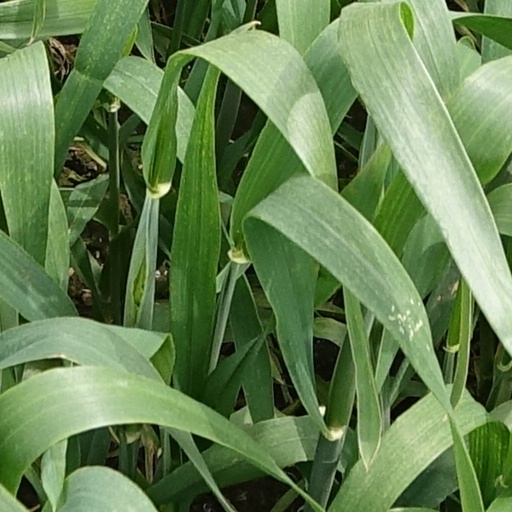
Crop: wheat